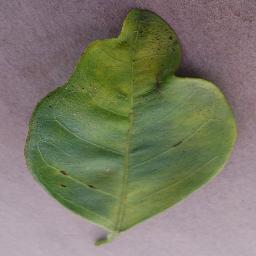
Label: Orange___Haunglongbing_(Citrus_greening)